Geodesic dome

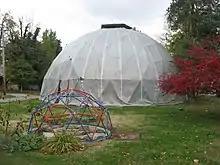
Buckminster Fuller's own home, undergoing restoration after deterioration.

Wooden domes have a hole drilled in the width of a strut. A stainless steel band locks the strut's hole to a steel pipe. With this method, the struts may be cut to the exact length needed. Triangles of exterior plywood are then nailed to the struts. The dome is wrapped from the bottom to the top with several stapled layers of tar paper, to shed water, and finished with shingles. This type of dome is often called a hub-and-strut dome because of the use of steel hubs to tie the struts together.